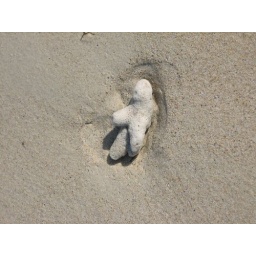
Coral in the white sand @ Perhentian Islands, Malaysian East Coast